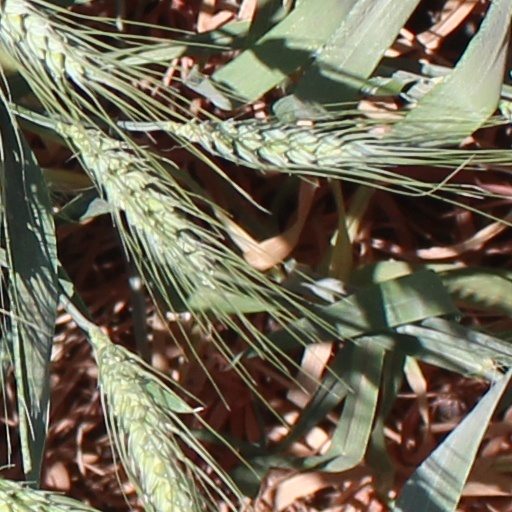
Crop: wheat